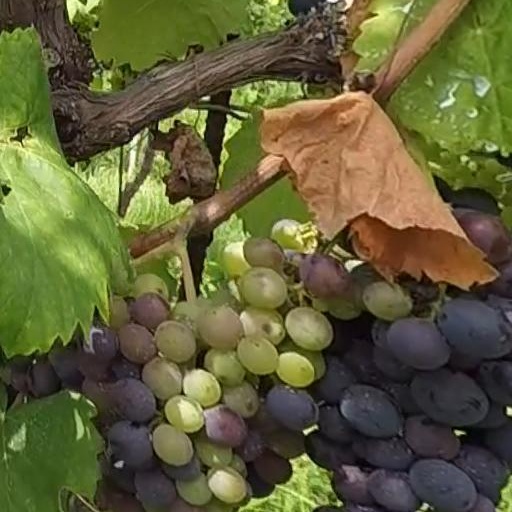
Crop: grape